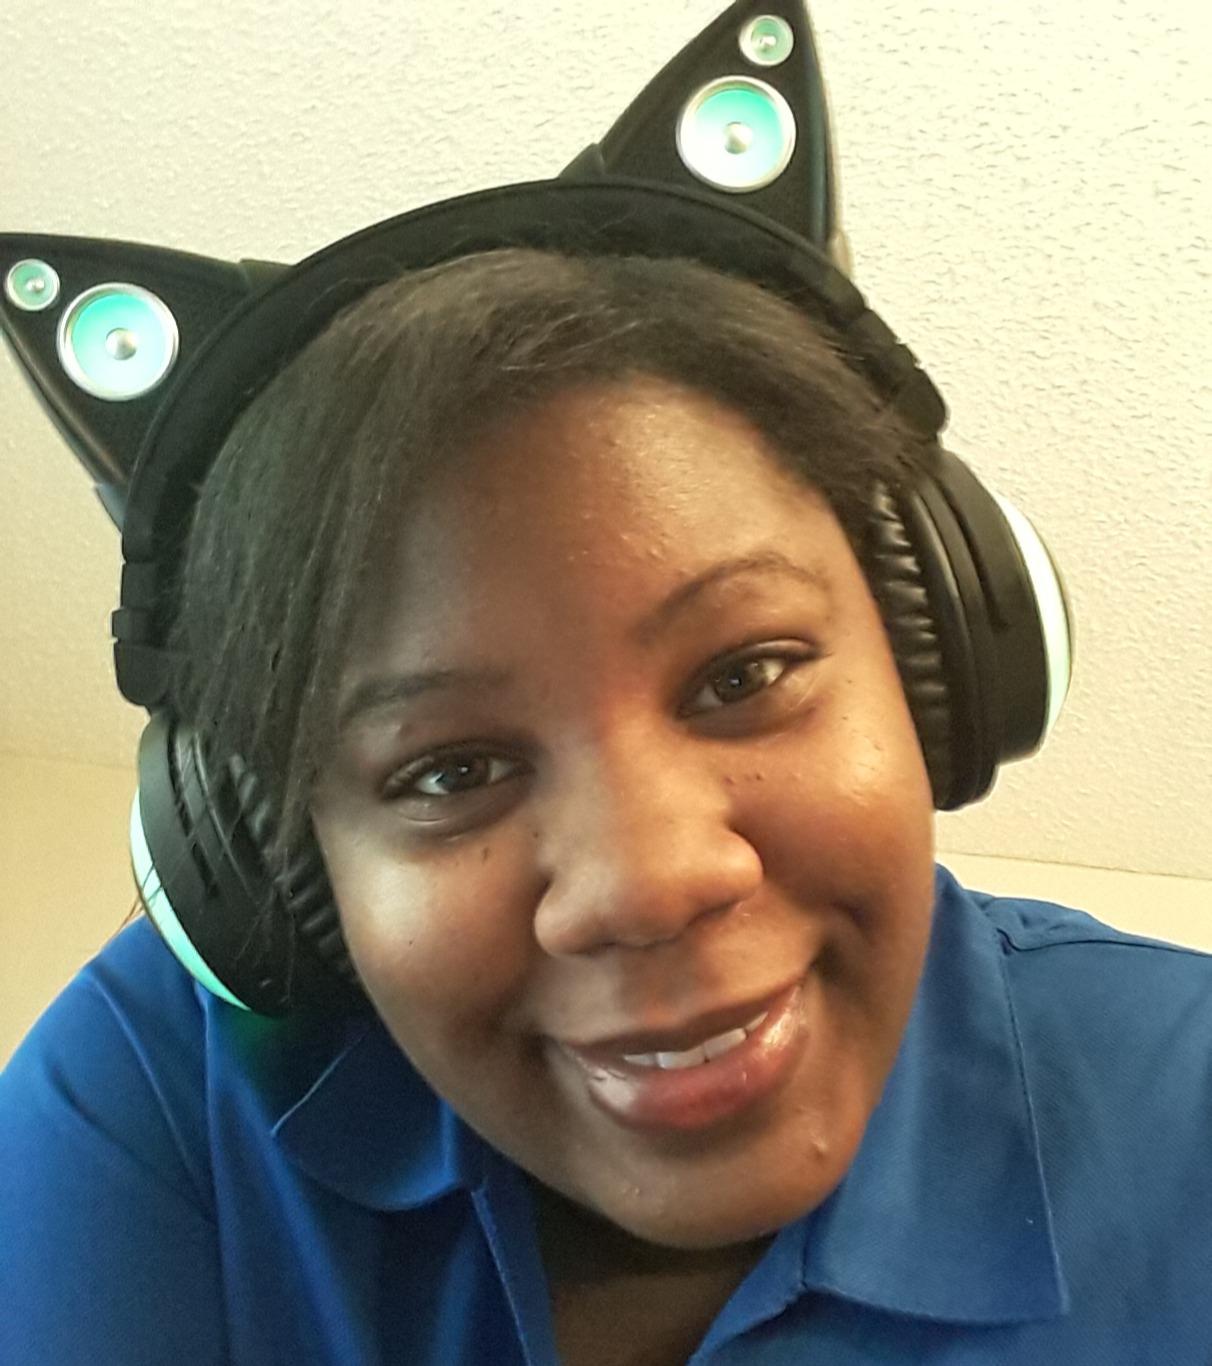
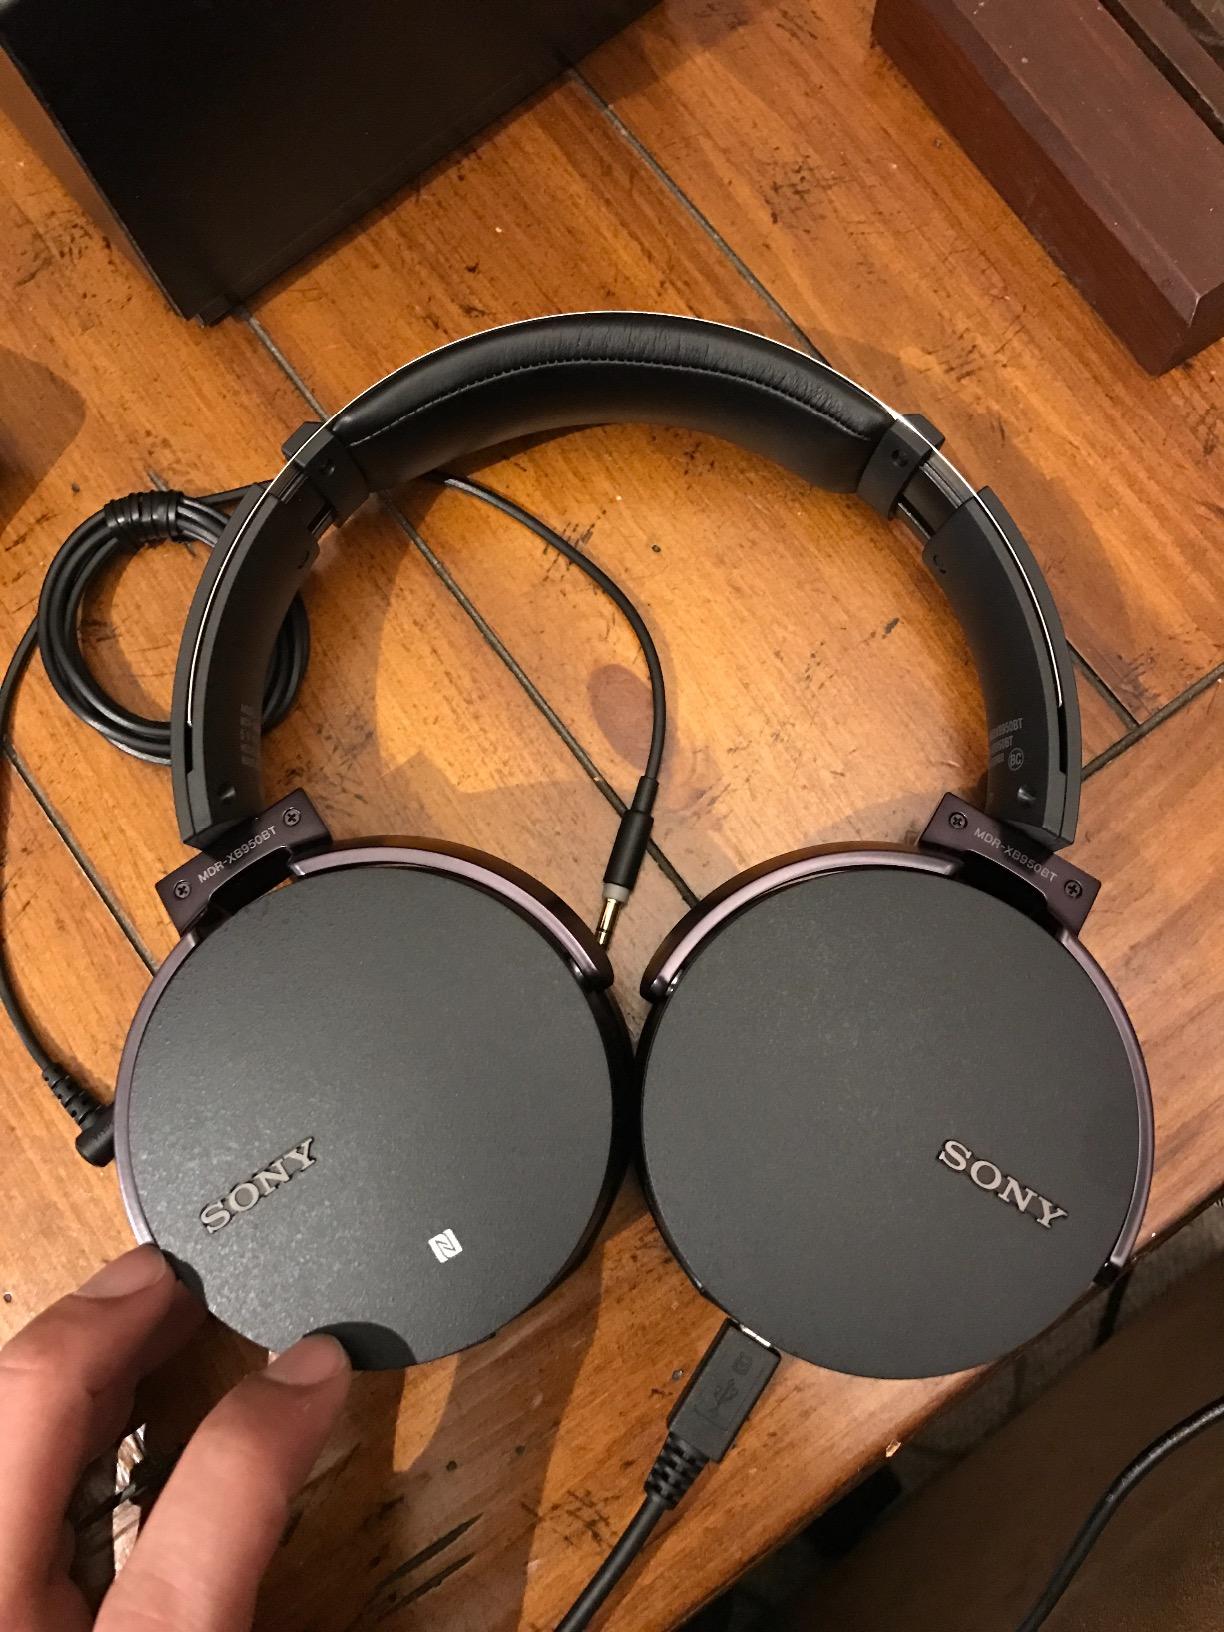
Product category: headphones
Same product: no